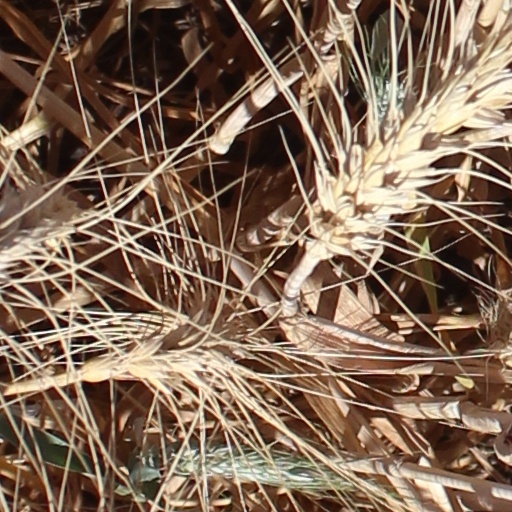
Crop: wheat